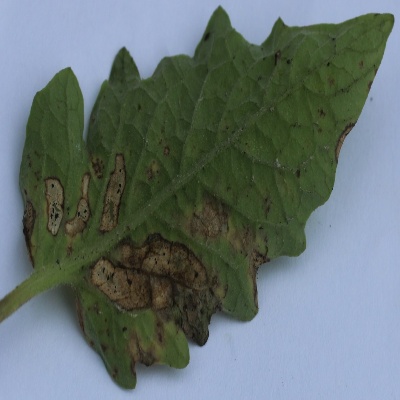
Crop: Tomato
Condition: septoria leaf spot